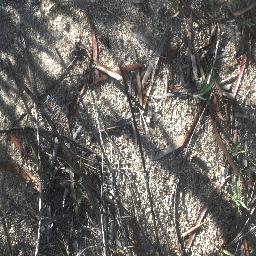
Label: negative